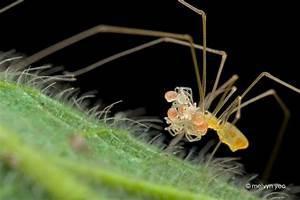
spider